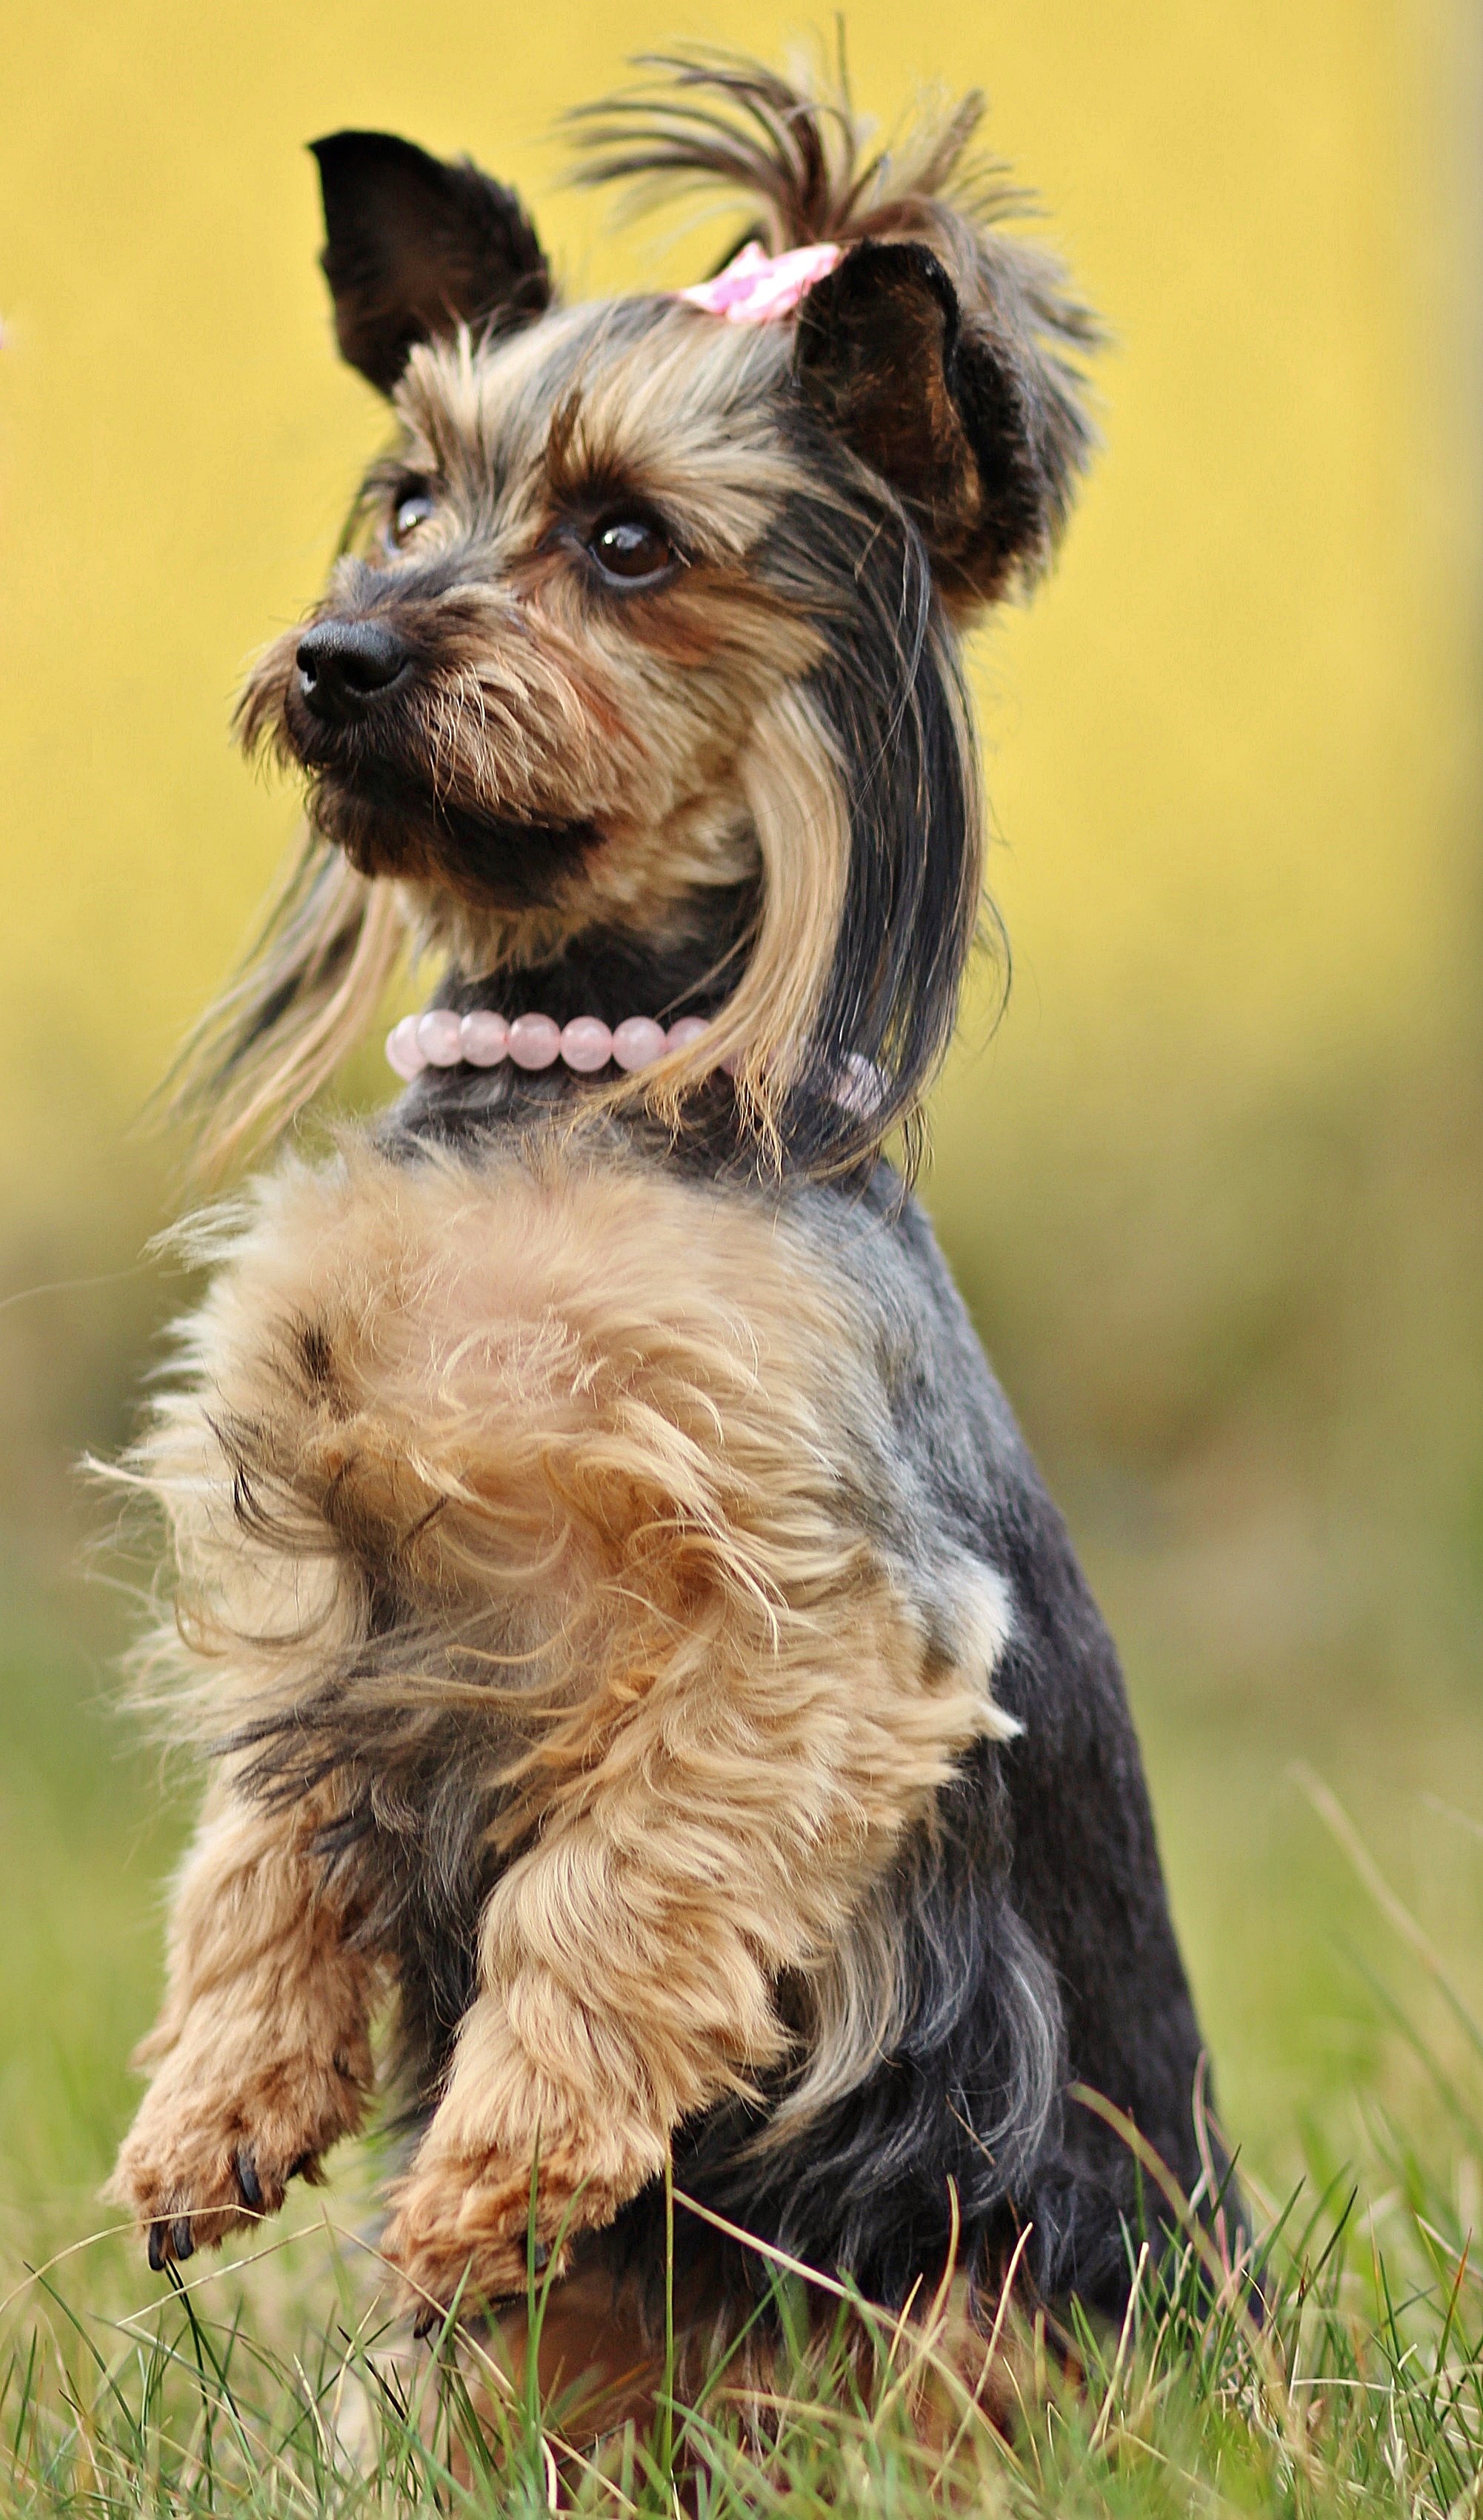
nature, dog, mammal, yorkie, vertebrate, dog breed, terrier, yorkshire terrier, cairn terrier, australian silky terrier, dog like mammal, australian terrier, glen of imaal terrier, dog crossbreeds, norwich terrier, norfolk terrier